Tyrannosaurus

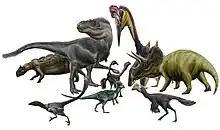
"Tyrannosaurus" and other animals of the Hell Creek Formation

A skeleton of the hadrosaurid "Edmontosaurus annectens" has been described from Montana with healed tyrannosaur-inflicted damage on its tail vertebrae. The fact that the damage seems to have healed suggests that the "Edmontosaurus" survived a tyrannosaur's attack on a living target, i.e. the tyrannosaur had attempted active predation. Despite the consensus that the tail bites were caused by "Tyrannosaurus", there has been some evidence to show that they might have been created by other factors. For example, a 2014 study suggested that the tail injuries might have been due to "Edmontosaurus" individuals stepping on each other, while another study in 2020 backs up the hypothesis that biomechanical stress is the cause for the tail injuries. There is also evidence for an aggressive interaction between a "Triceratops" and a "Tyrannosaurus" in the form of partially healed tyrannosaur tooth marks on a "Triceratops" brow horn and squamosal (a bone of the neck frill); the bitten horn is also broken, with new bone growth after the break. It is not known what the exact nature of the interaction was, though: either animal could have been the aggressor. Since the "Triceratops" wounds healed, it is most likely that the "Triceratops" survived the encounter and managed to overcome the "Tyrannosaurus". In a battle against a bull "Triceratops", the "Triceratops" would likely defend itself by inflicting fatal wounds to the "Tyrannosaurus" using its sharp horns. Studies of Sue found a broken and healed fibula and tail vertebrae, scarred facial bones and a tooth from another "Tyrannosaurus" embedded in a neck vertebra, providing evidence for aggressive behavior. Studies on hadrosaur vertebrae from the Hell Creek Formation that were punctured by the teeth of what appears to be a late-stage juvenile "Tyrannosaurus" indicate that despite lacking the bone-crushing adaptations of the adults, young individuals were still capable of using the same bone-puncturing feeding technique as their adult counterparts.